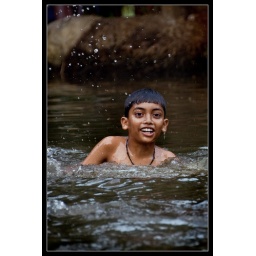
Young boy playing with his friends in the river near Aleppy